Hill 62 Memorial

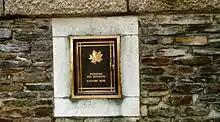
Hill 62 Memorial visitor's book cabinet

At the end of the war, The Imperial War Graves Commission granted Canada eight sites five in France and three in Belgium on which to erect memorials. Each site represented a significant Canadian engagement in the war and for this reason it was originally decided that each battlefield would be treated equally and graced with identical monuments. The Canadian Battlefields Memorials Commission was formed in November 1920 and decided a competition would be held to select the design of the memorial that would be used at the eight European sites. In October 1922, the submission of Toronto sculptor and designer Walter Seymour Allward was selected as the winner of the competition, and the submission of Frederick Chapman Clemesha placed second. The commission decided Allward's monumental design would be used at Vimy Ridge in France as it was the most dramatic location. Despite a consideration that Alward's monument at Vimy could stand alone as the sole monument to the Canadian efforts in Europe Clemesha's 'Brooding Soldier' design was selected for the remaining seven sites but was later, for a number of reasons, erected only at St. Julien in Belgium.